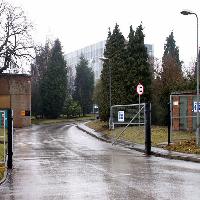
Weather: cloudy or overcast